Water-meadow

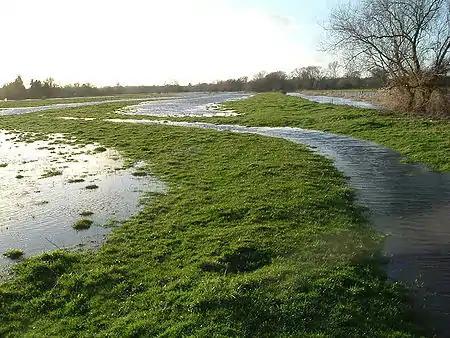
Flooded derelict bedwork water-meadow at Fordingbridge, Hampshire, England. Winter flooding has filled an old carrier channel along the crest of a ridge (running from right foreground to middle distance), and has also flooded the drainage channels (on left and into distance, where they join the river). In use, water would have seeped from the carrier channel on the right, through the grass in the foreground into the drainage channel on the left, which would have looked almost empty.

A water-meadow (also water meadow or watermeadow) is an area of grassland subject to controlled irrigation to increase agricultural productivity. Water-meadows were mainly used in Europe from the 16th to the early 20th centuries. Working water-meadows have now largely disappeared, but the field patterns and water channels of derelict water-meadows remain common in areas where they were used, such as parts of Northern Italy, Switzerland and England. Derelict water-meadows are often of importance as wetland wildlife habitats.